David Dixon Porter

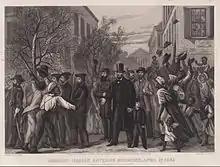
An engraving showing U.S. President Abraham Lincoln on foot touring the city of Richmond with Porter in April 1865

In the summer of 1862, shortly after Porter left Vicksburg, the U.S. Navy was extensively modified; among the features of the revised organization were a set of officer ranks from ensign to rear admiral that paralleled the ranks in the Army. Among the new ranks created were those of commodore and rear admiral. According to the organization charts, the persons in command of the blockading squadrons were to be rear admirals. Another part of the reorganization transferred the Western gunboat flotilla from the army to the navy, and retitled it the Mississippi River Squadron. The change of title implied that it was formally equivalent to the other squadrons, so its commanding officer would likewise be a rear admiral. The problem was that the commandant of the gunboat flotilla, Flag Officer Charles H. Davis, had not shown the initiative that the Navy Department wanted, so he had to be removed. He was made rear admiral, but he was recalled to Washington to serve as chief of the Bureau of Navigation.